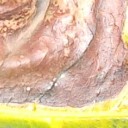
Label: Phoma